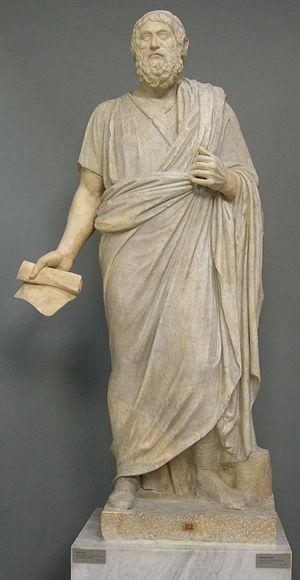
L’himation est un vêtement drapé de la Grèce antique.